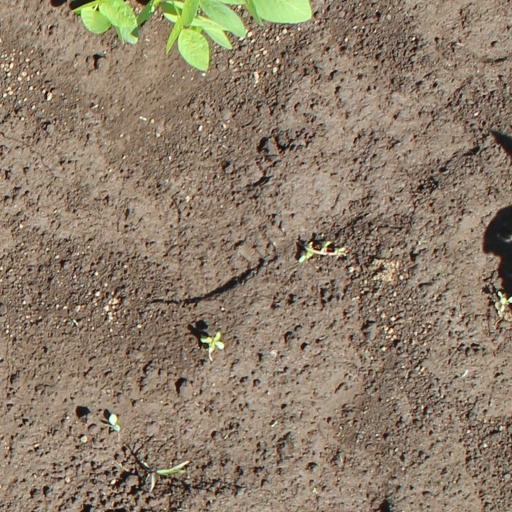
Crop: soybean